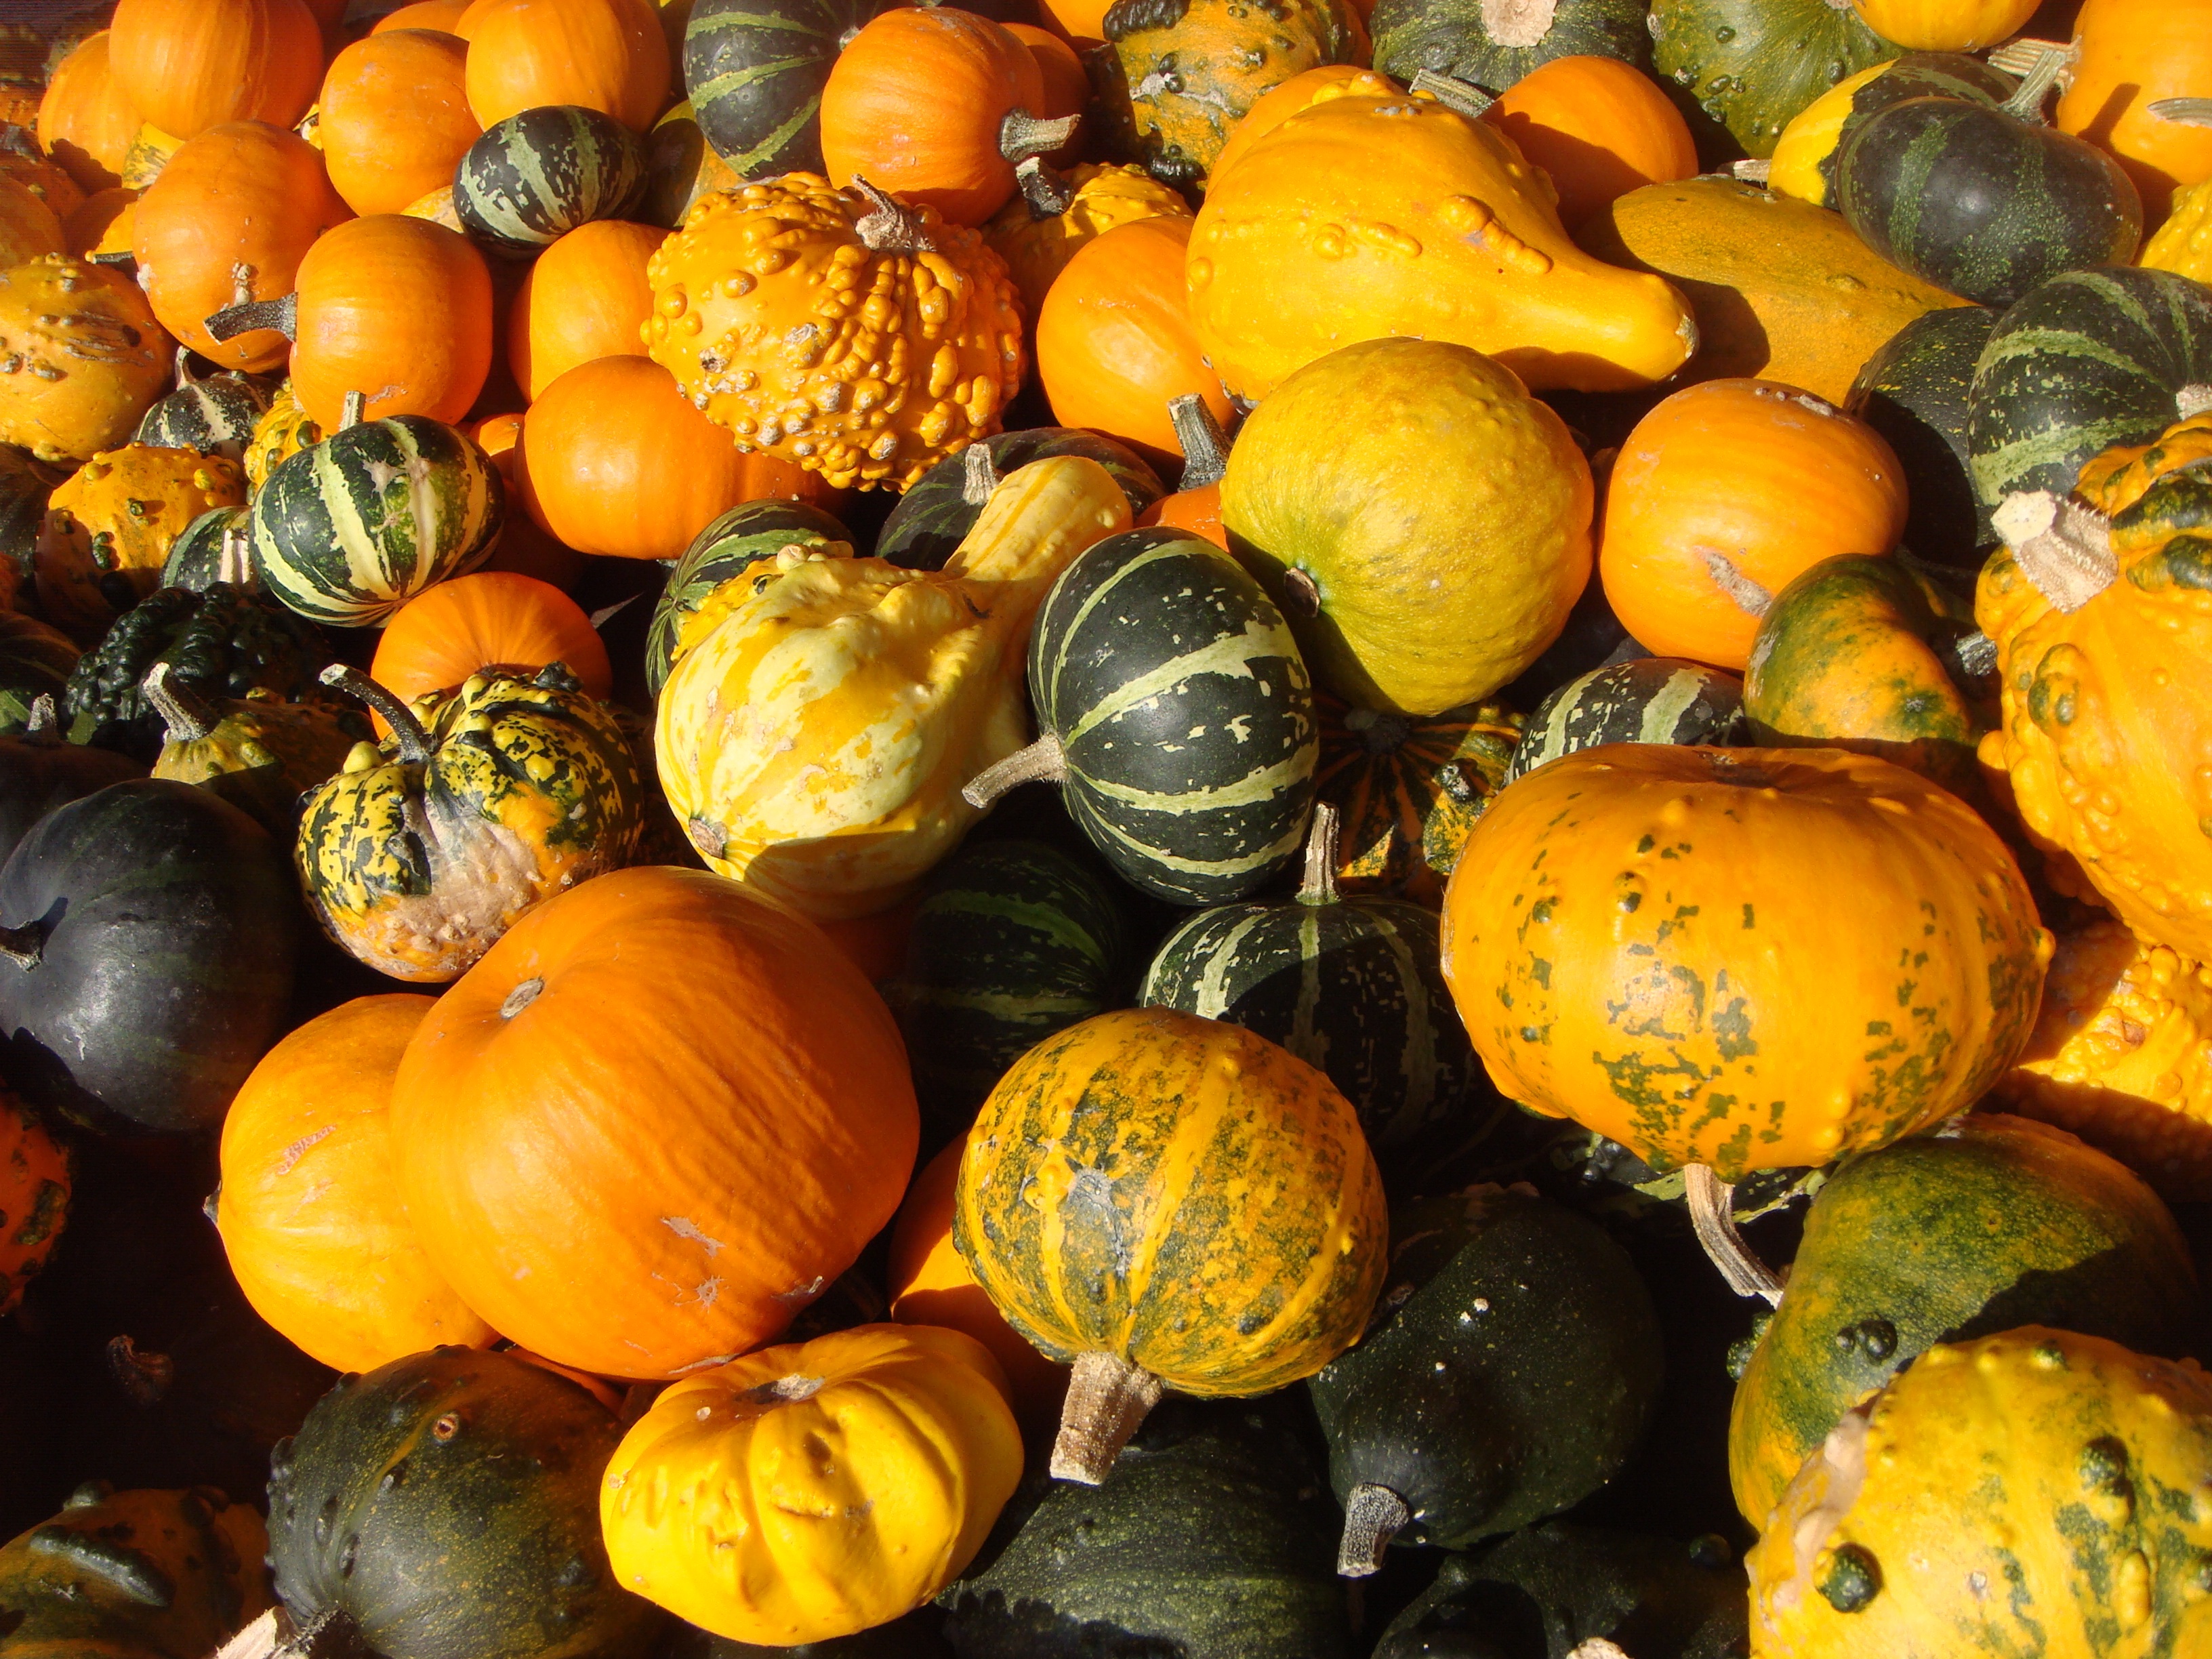
plant, fruit, flower, orange, food, produce, vegetable, autumn, pumpkin, halloween, yellow, gourd, no, calabaza, cucurbita, flowering plant, winter squash, land plant